Martin Luther King Jr.

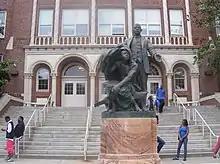
The high school that King attended was named after African-American educator Booker T. Washington.

As an adolescent, he initially felt resentment against whites due to the "racial humiliation" that he, his family, and his neighbors often had to endure. In 1942, when King was 13, he became the youngest assistant manager of a newspaper delivery station for the "Atlanta Journal". In the same year, King skipped the ninth grade and enrolled in Booker T. Washington High School, where he maintained a B-plus average. The high school was the only one in the city for African-American students.